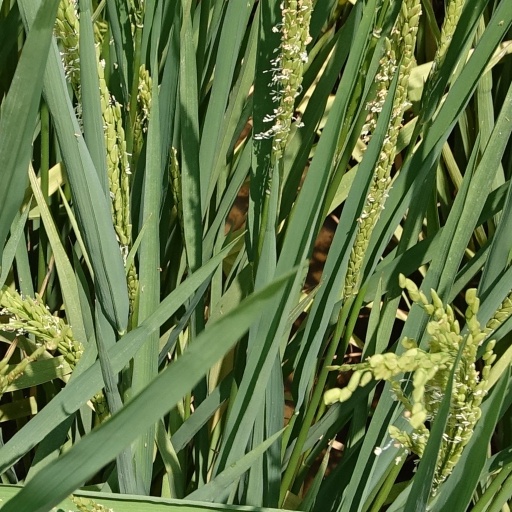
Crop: rice